NASCAR Heat 3

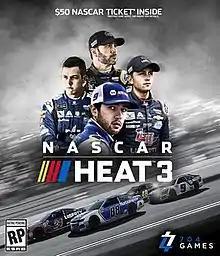
Cover art featuring Hendrick Motorsports drivers

NASCAR Heat 3 is a racing video game simulating the 2018 NASCAR Cup Series and feeder competitions. It was developed by Monster Games and published by 704Games. It is the sequel to "NASCAR Heat 2", and was released in North America and Europe on September 7, 2018 for the PlayStation 4, Xbox One and Microsoft Windows via Steam. Hendrick Motorsports drivers Jimmie Johnson (his first cover since NASCAR The Game 2011 and NASCAR 06 Total Team Control), Chase Elliott, Alex Bowman and William Byron are featured on the cover. The game features a new fictional Dirt late model series titled the Xtreme Dirt series which is part of an enhanced career mode.